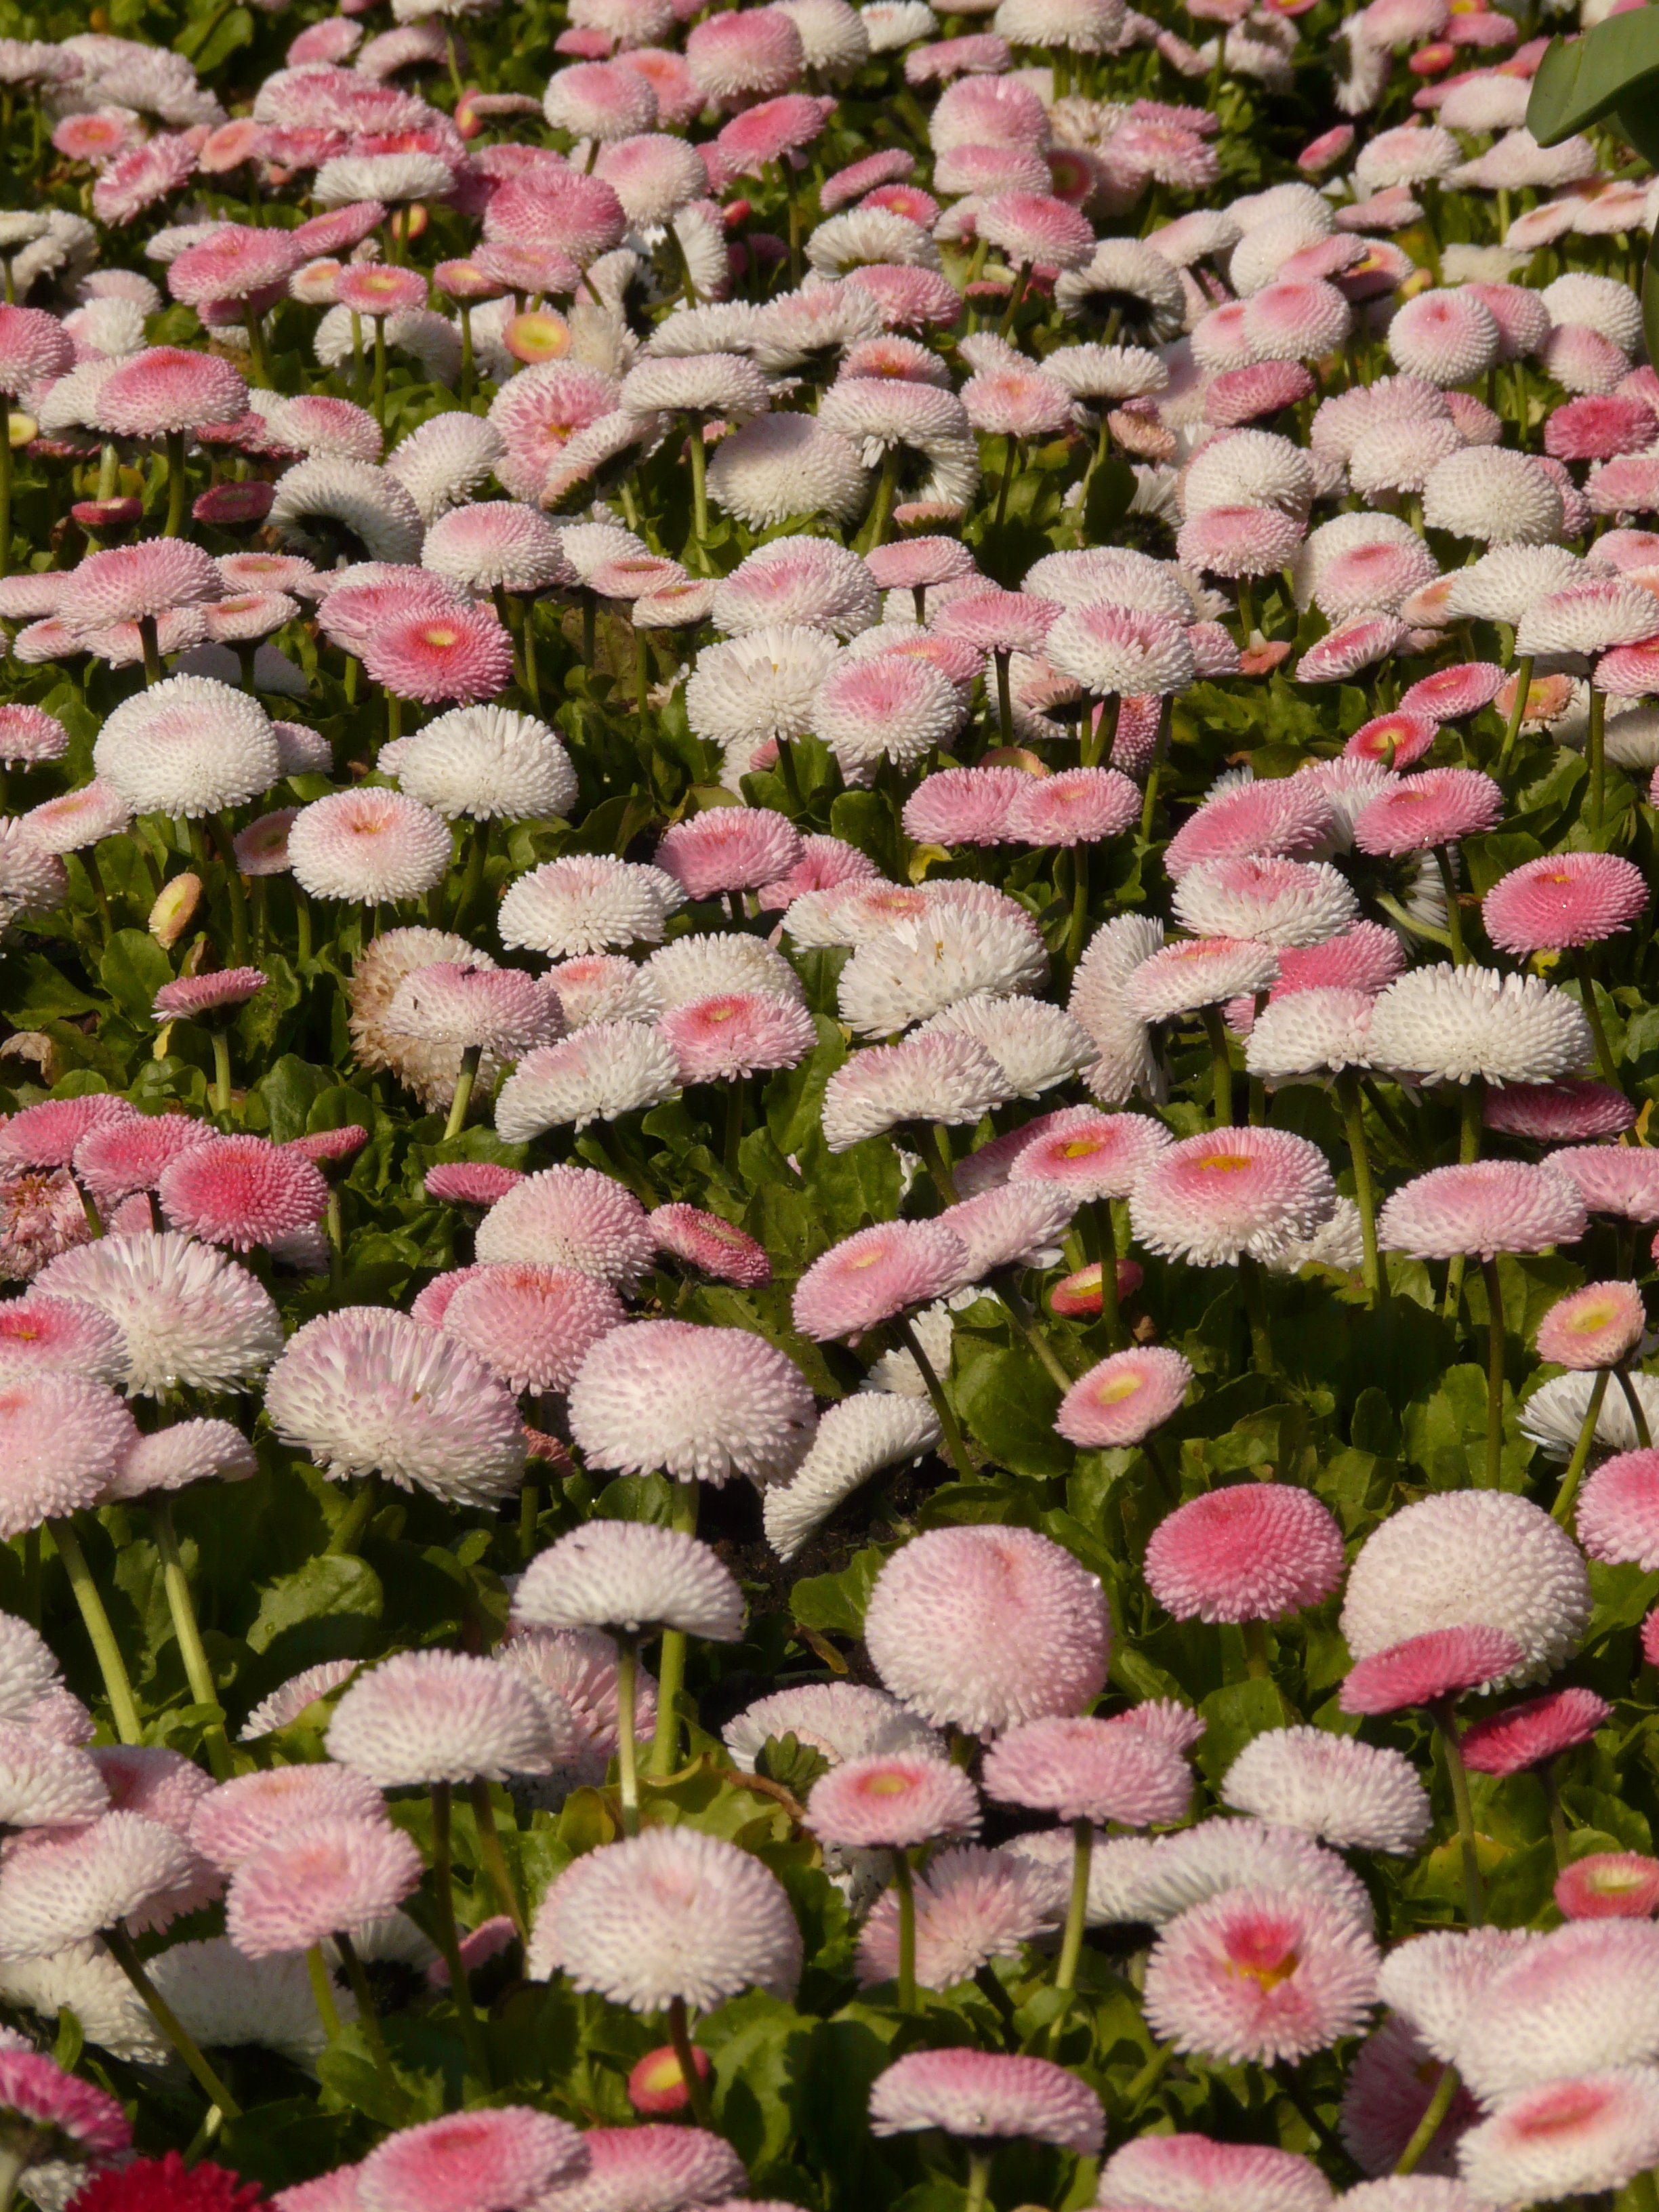
blossom, plant, flower, petal, bloom, daisy, spring, red, produce, macro, botany, colorful, garden, pink, close, flora, floristry, flowering plant, daisy family, cultivar, annual plant, land plant, chrysanths, rob roy